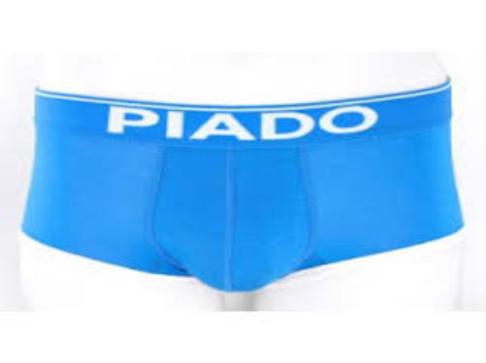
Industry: Clothes